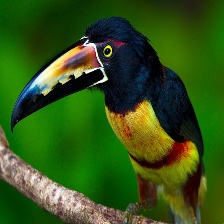
Species: COLLARED ARACARI
Scientific name: PTEROGLOSSUS TORQUATUS
ImageNet parent category: toucan